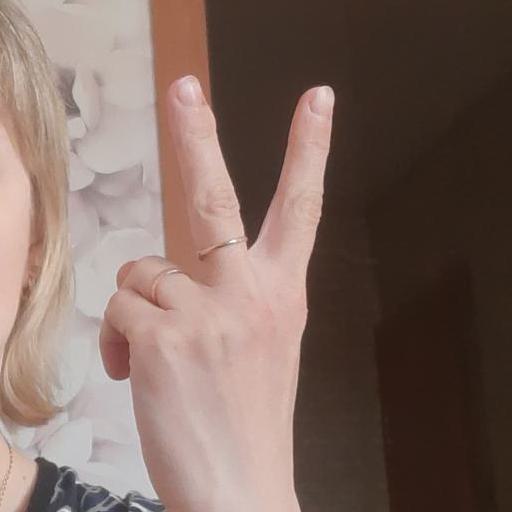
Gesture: peace_inverted